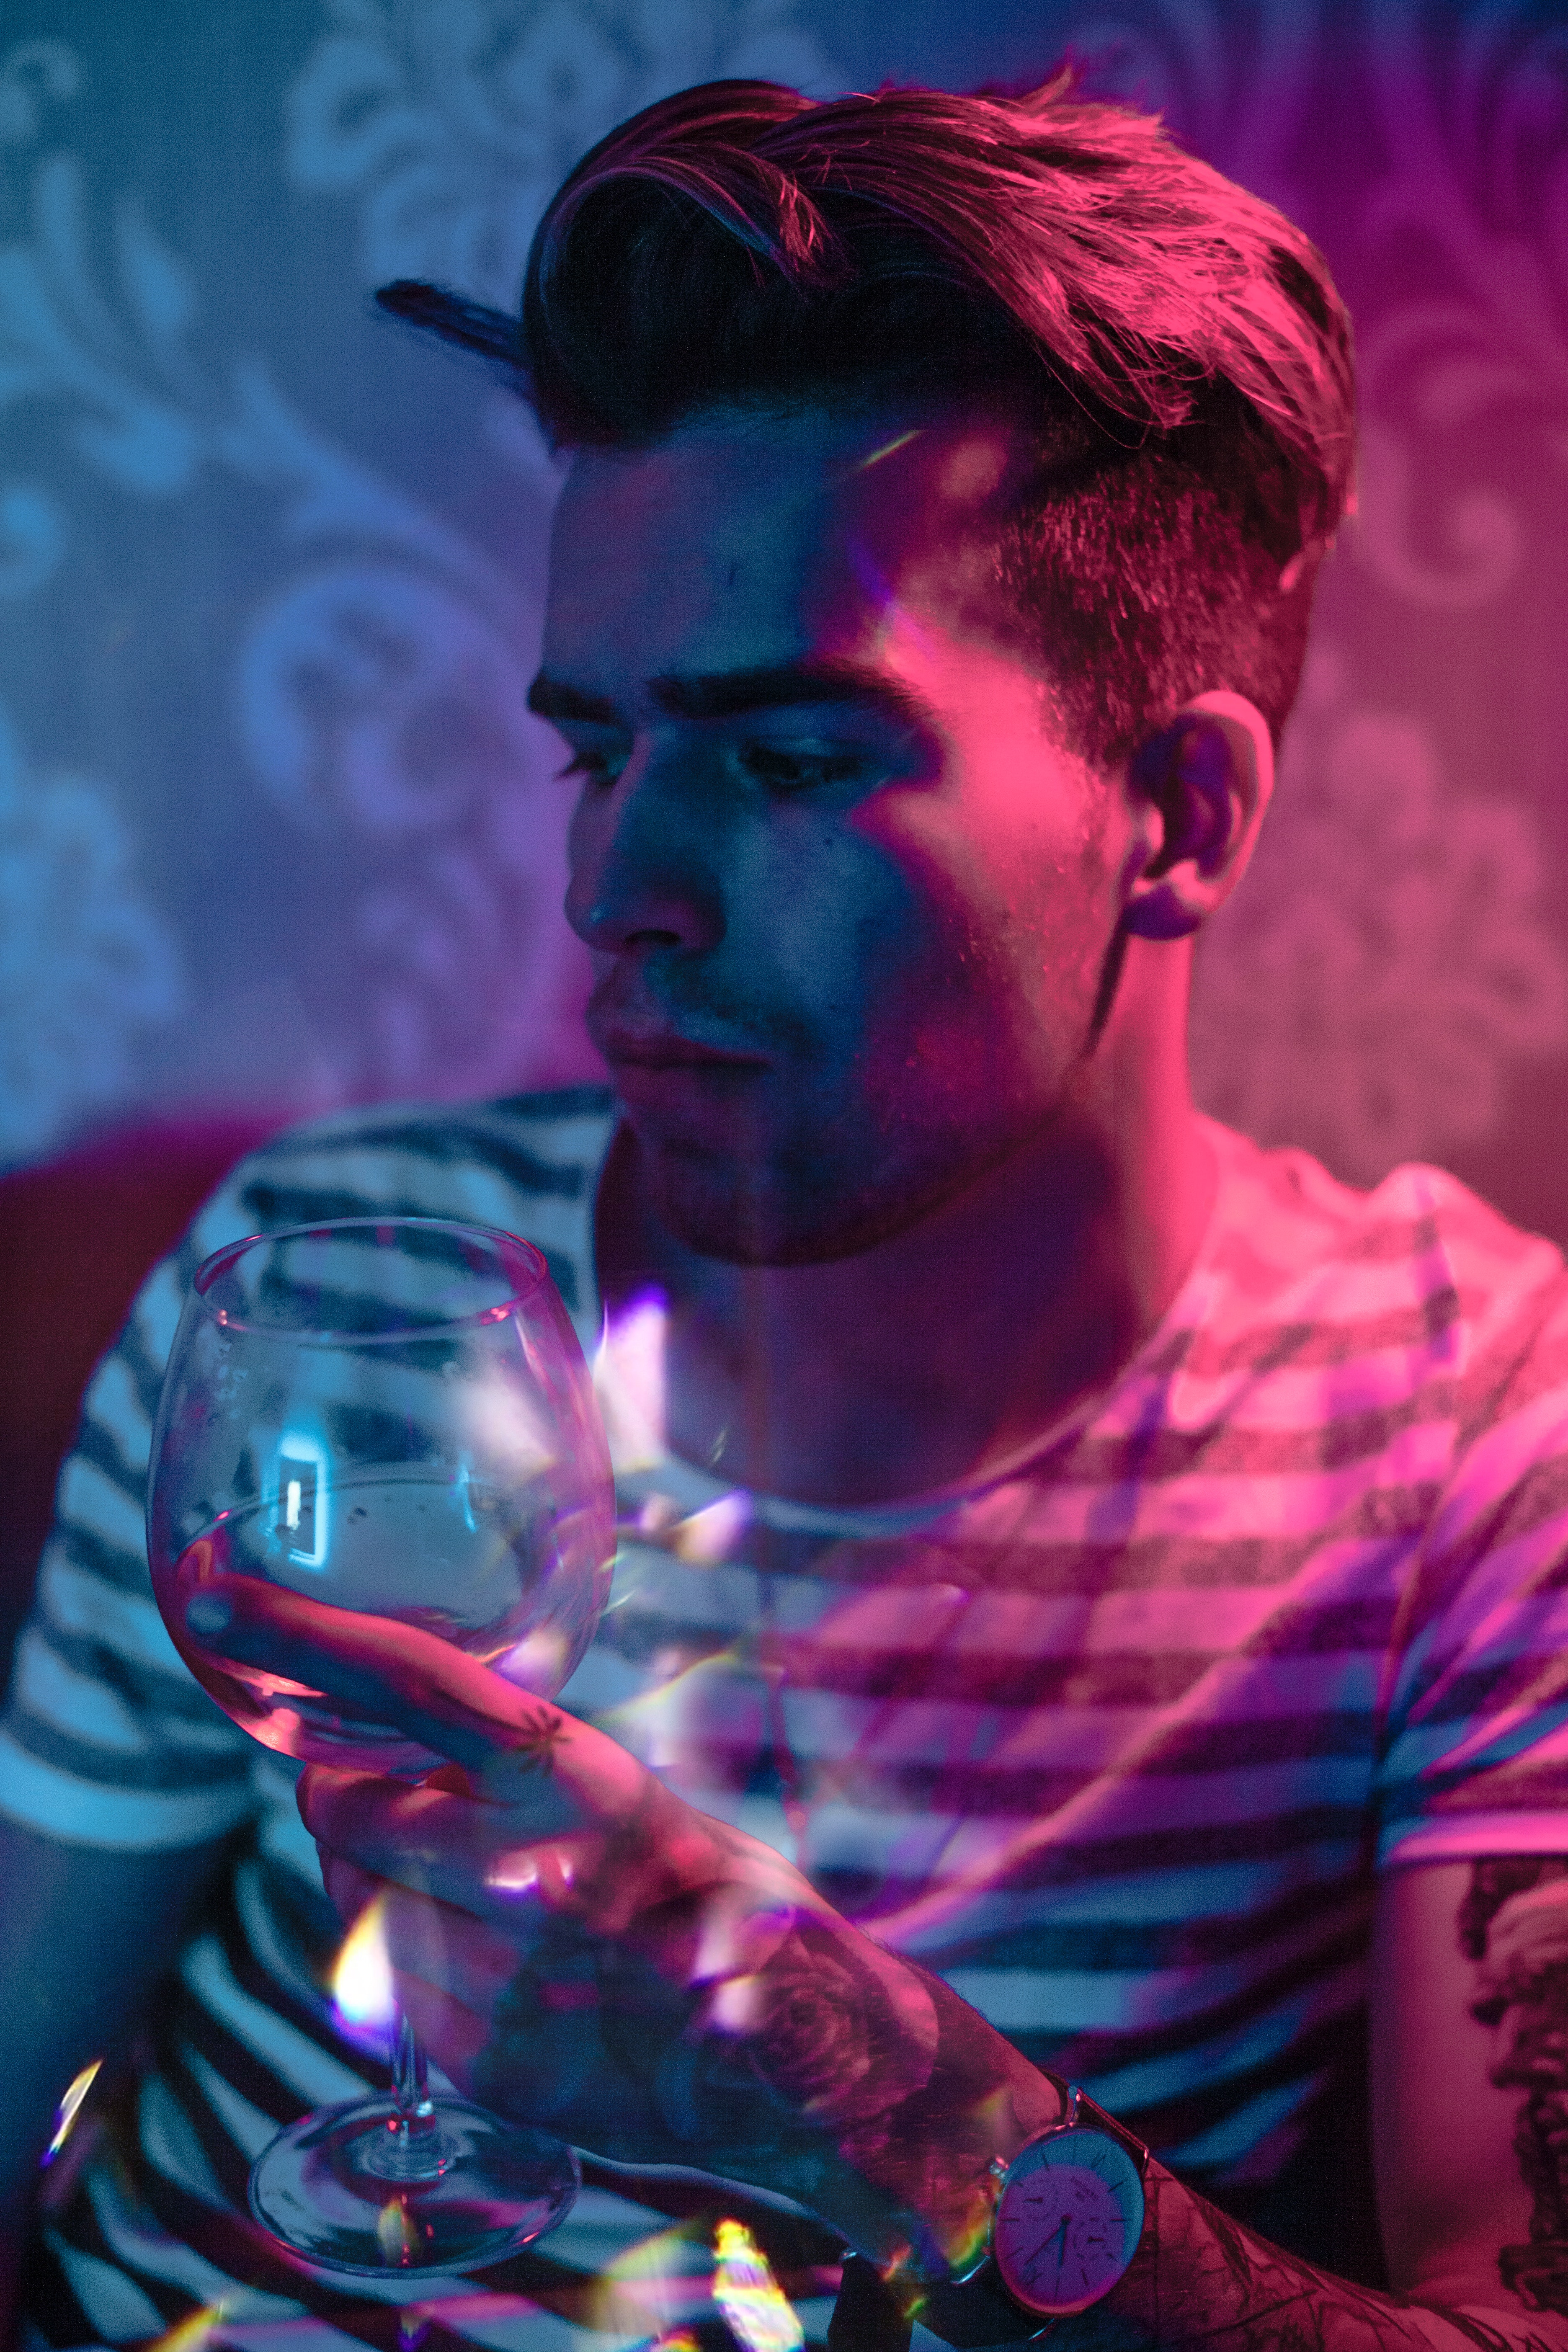
performance, red, musician, artist, music, concert, purple, music artist, performing arts, magenta, singing, event, performance art, singer, pop music, stage, electronics, music venue, flesh, rock concert, musical ensemble